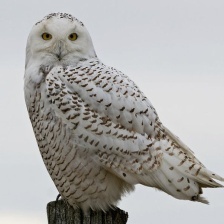
Species: SNOWY OWL
Scientific name: BUBO SCANDIACUS
ImageNet parent category: great_grey_owl